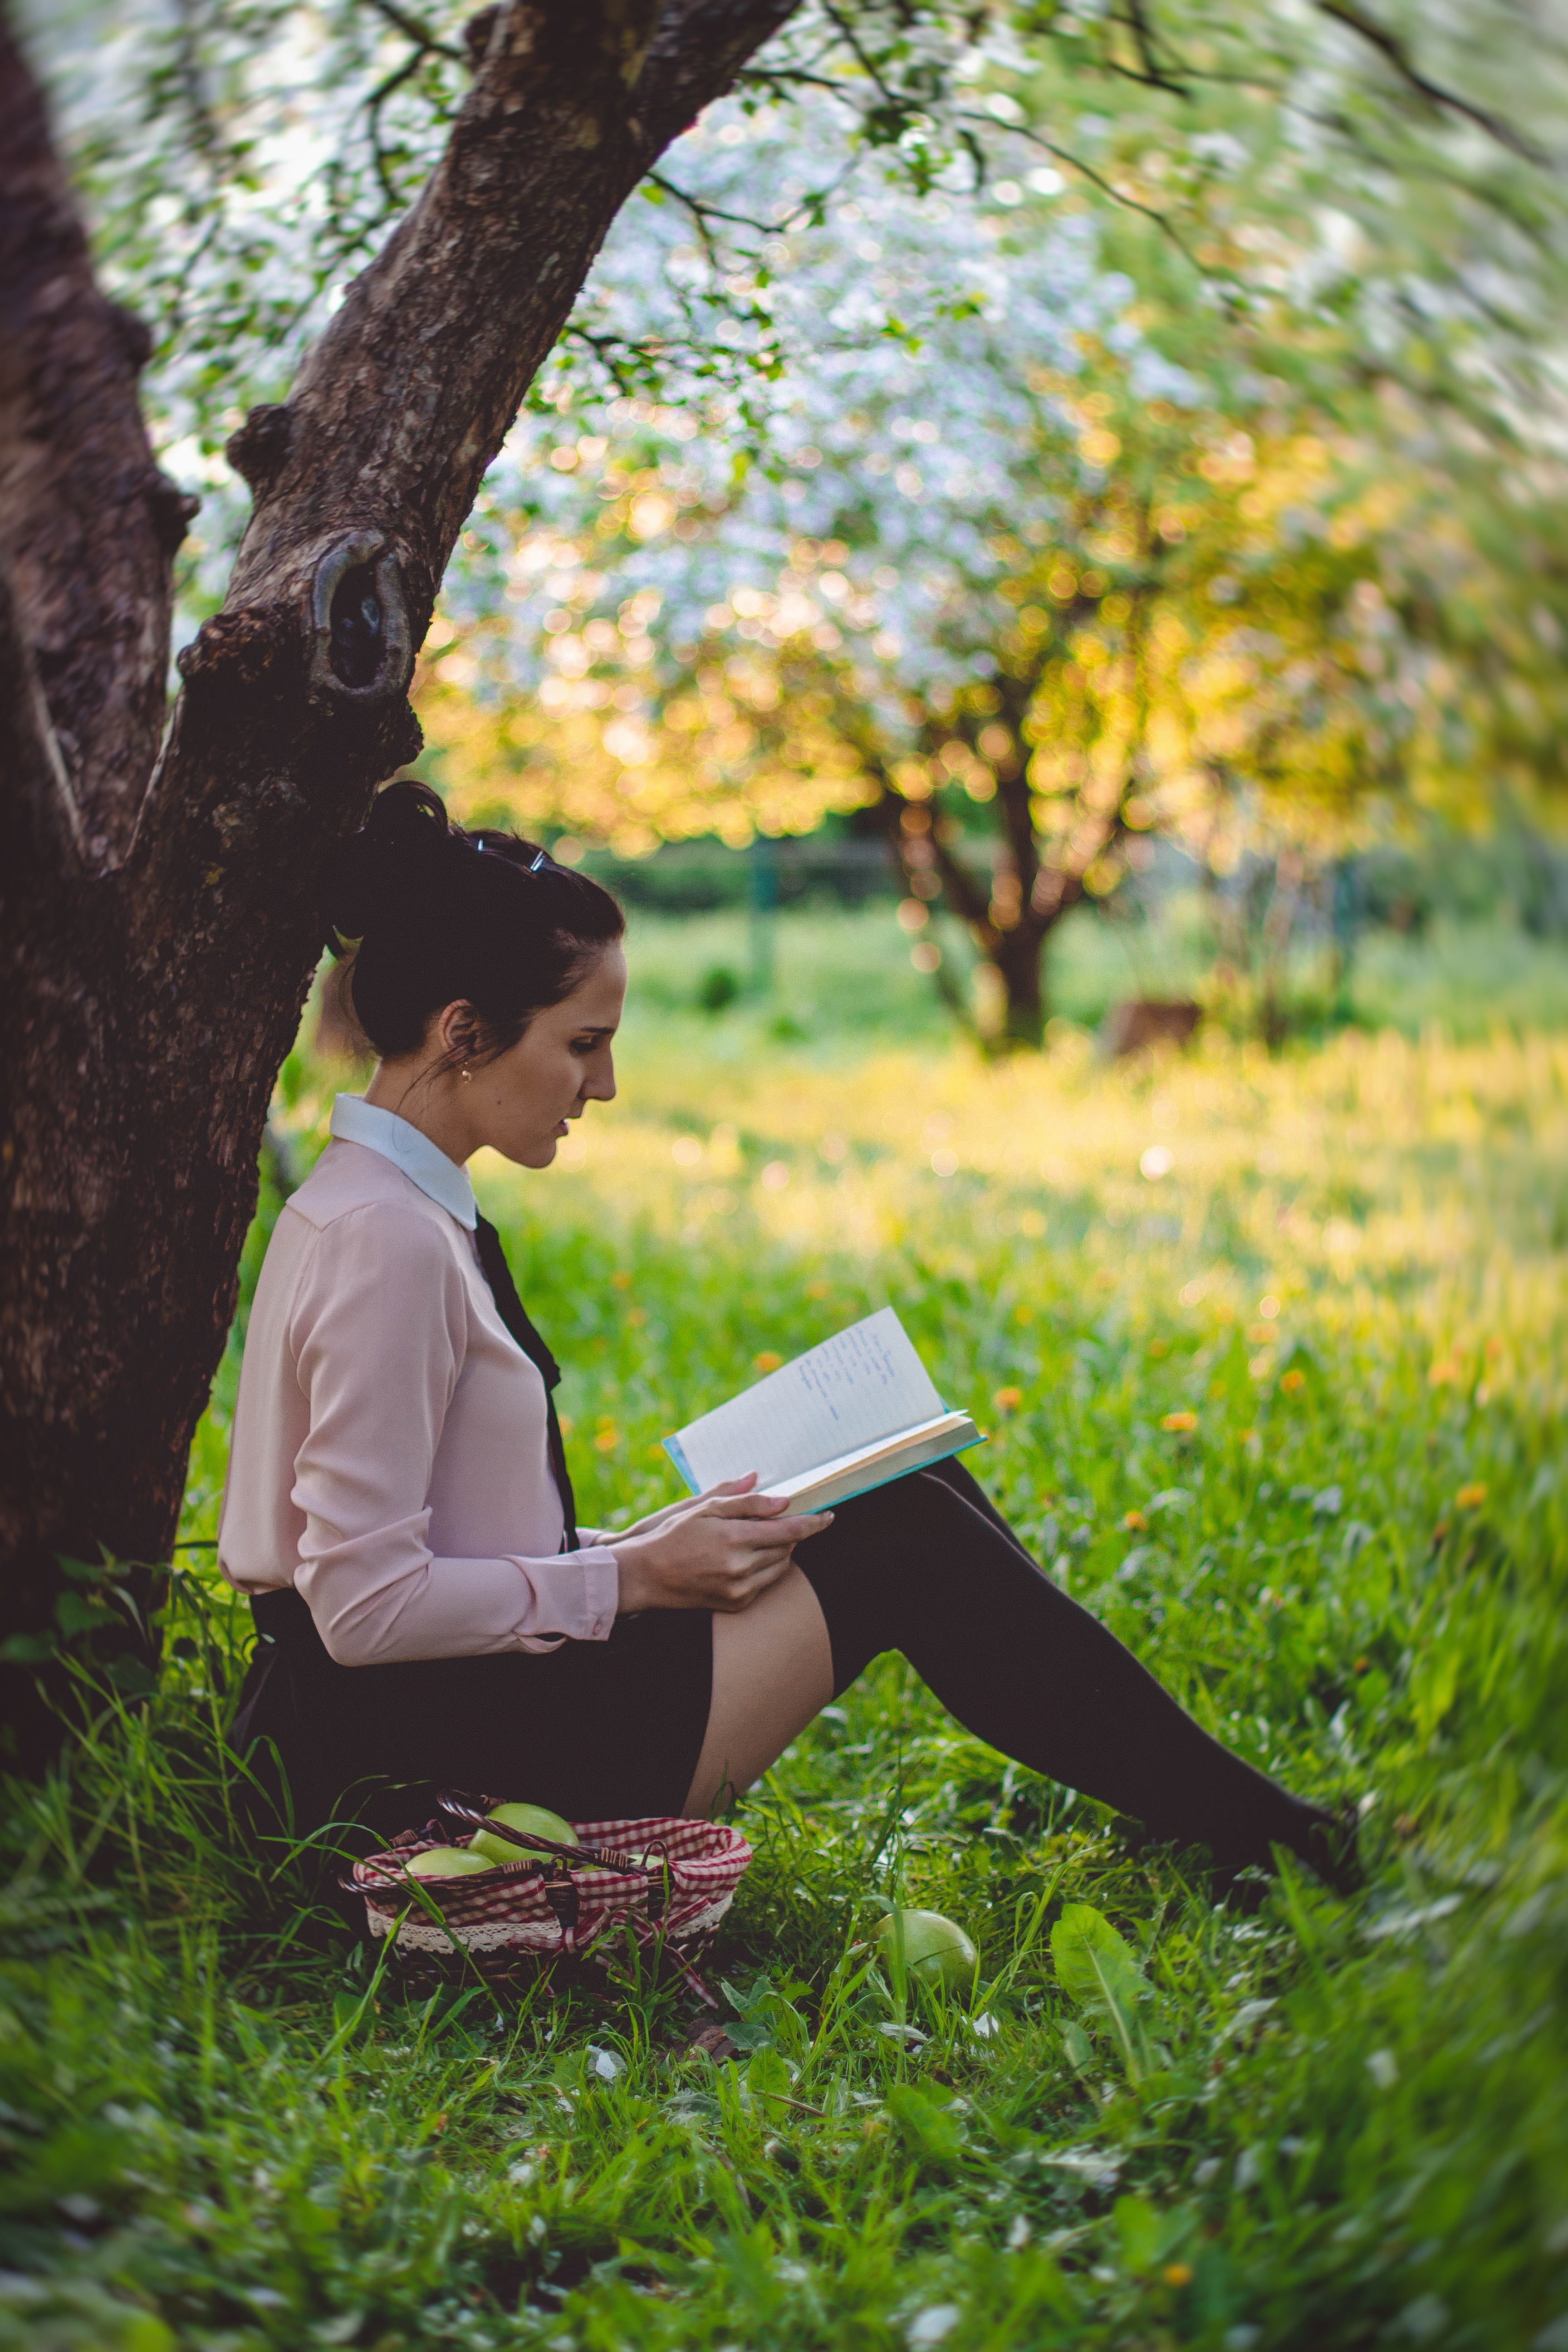
nature, green, photograph, tree, grass, plant, leaf, season, sunlight, woodland, autumn, spring, flower, lawn, interaction